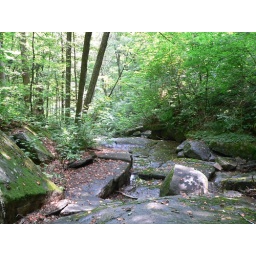
Talk about slippery!  I always like to imagine little green fairies running around in spots like this:)